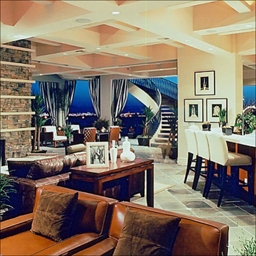
Room type: livingroom